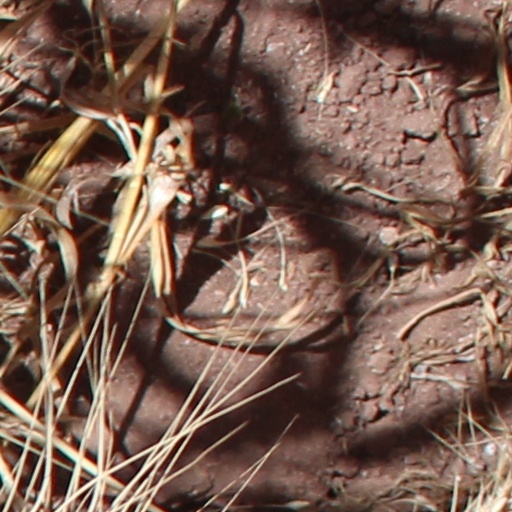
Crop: wheat